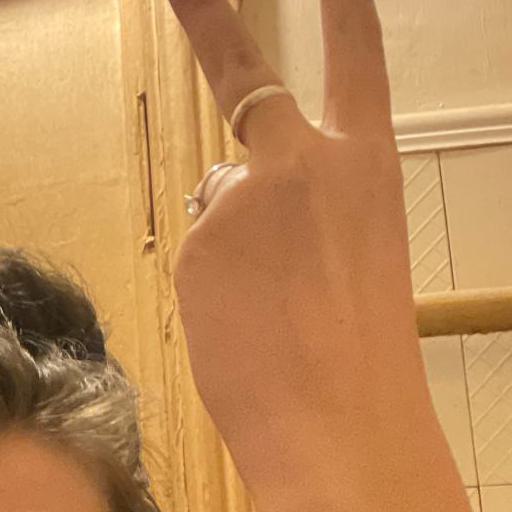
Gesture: peace_inverted